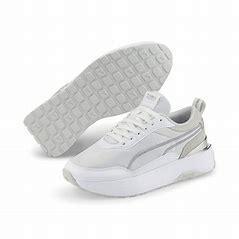
Brand: Puma
Model: Cruise Rider